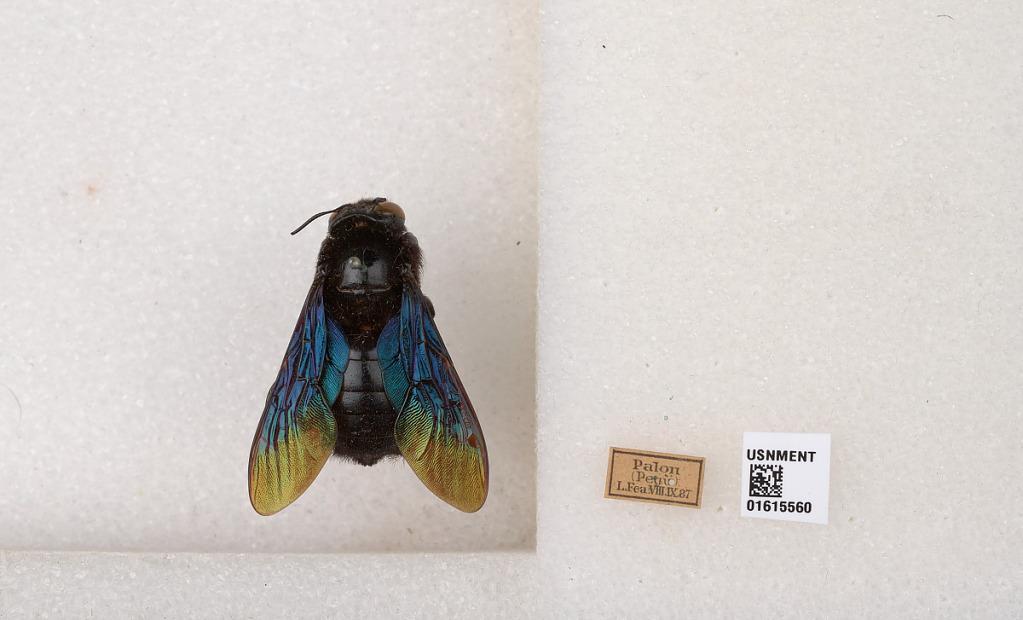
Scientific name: Xylocopa (Biluna) nasalis nasalis Westwood
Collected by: L. Fea
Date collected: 1987-8-1
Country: Peru
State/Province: Junin
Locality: Palon